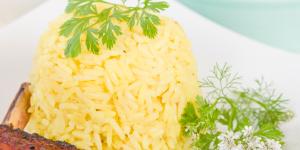
arroz con azafran y ajo